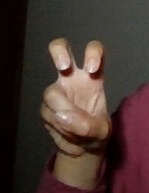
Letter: toot